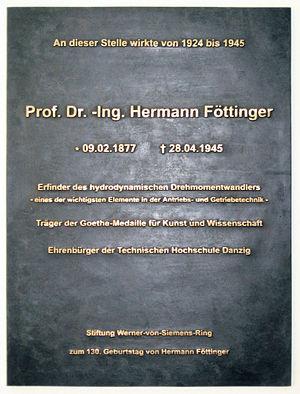
Hermann Föttinger est un ingénieur hydraulicien et universitaire allemand.